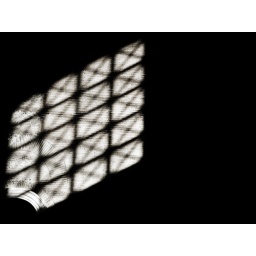
Black and white windows in a church.